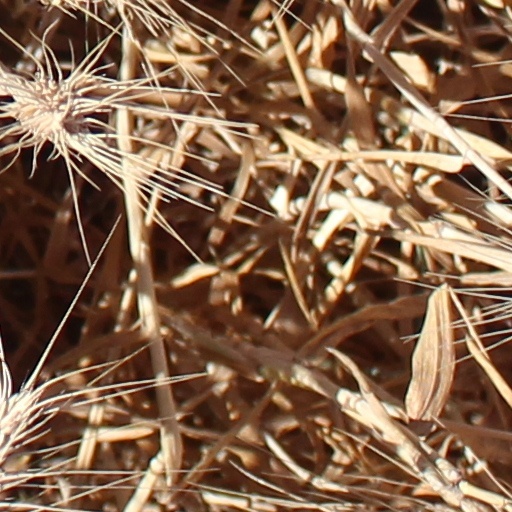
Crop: wheat